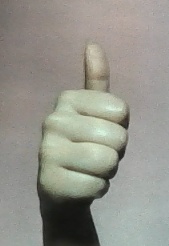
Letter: aleff